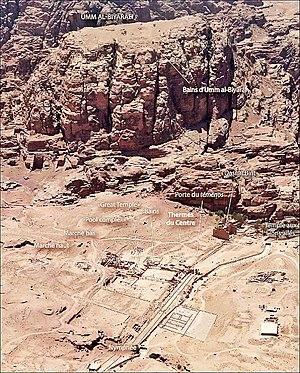
Le centre de la cité de Pétra vue du ciel.
La gestion de l'eau à Pétra a forgé la puissance et le niveau de vie des résidents de la capitale de l'ancien royaume nabatéen. Cité parmi les plus puissantes de l'Antiquité, Pétra ne tient pas sa célébrité et sa prospérité, uniquement par ses magnifiques bâtiments creusés et sculptés dans la roche des montagnes environnantes. C’est surtout par son extraordinaire système hydraulique construit au cours des siècles, que Pétra a pu se développer au milieu d'un désert inhospitalier, et devenir une étape stratégique pour les caravanes chamelières, venant de l’Arabie ou de la lointaine Asie et ...apportant les soies, les épices et les parfums, vers les cours d’Europe.